Concerned Women for America

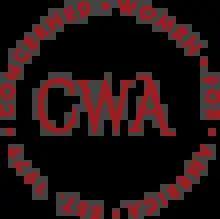
Concerned Women for America's logo

Concerned Women for America (CWA) is a socially conservative, evangelical Christian non-profit women's legislative action committee in the United States. Headquartered in Washington D.C., the CWA is involved in social and political movements, through which it aims to incorporate Christian ideology.